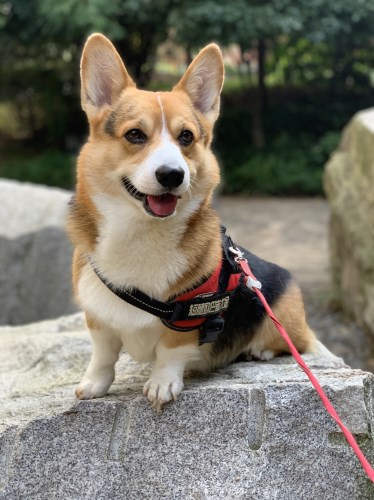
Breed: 2909-n000116-Cardigan